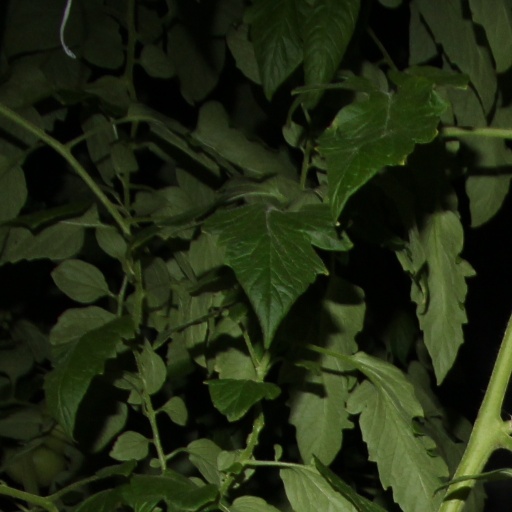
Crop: tomato